NGC 1267

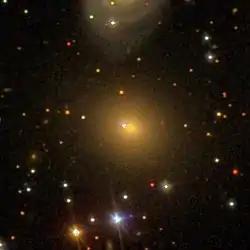
SDSS image of NGC 1267. The spiral galaxy at the top of the image is NGC 1268.

NGC 1267 is an elliptical galaxy located about 220 million light-years away in the constellation Perseus. NGC 1267 was discovered by astronomer Heinrich d'Arrest on February 14, 1863. NGC 1267 is a member of the Perseus Cluster and is possibly interacting with the spiral galaxy NGC 1268.